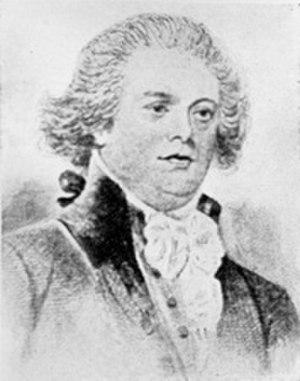
Le 5ᵉ congrès des États-Unis est la législature fédérale américaine, composée du Sénat et de la Chambre des représentants, débutant le 4 mars 1797 et s'achevant le 3 mars 1799.